Paris Observatory

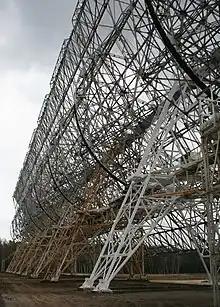
Nançay radar antenna

After the Second World War, French astronomers began designing and building instruments for radio astronomy. A field station was established in 1953, and by the late 1950s several radio instruments were established.